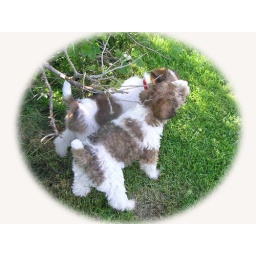
Two wire-haired fox terrier puppies photo cropped into oval photo with Vignette effect in Photoshop